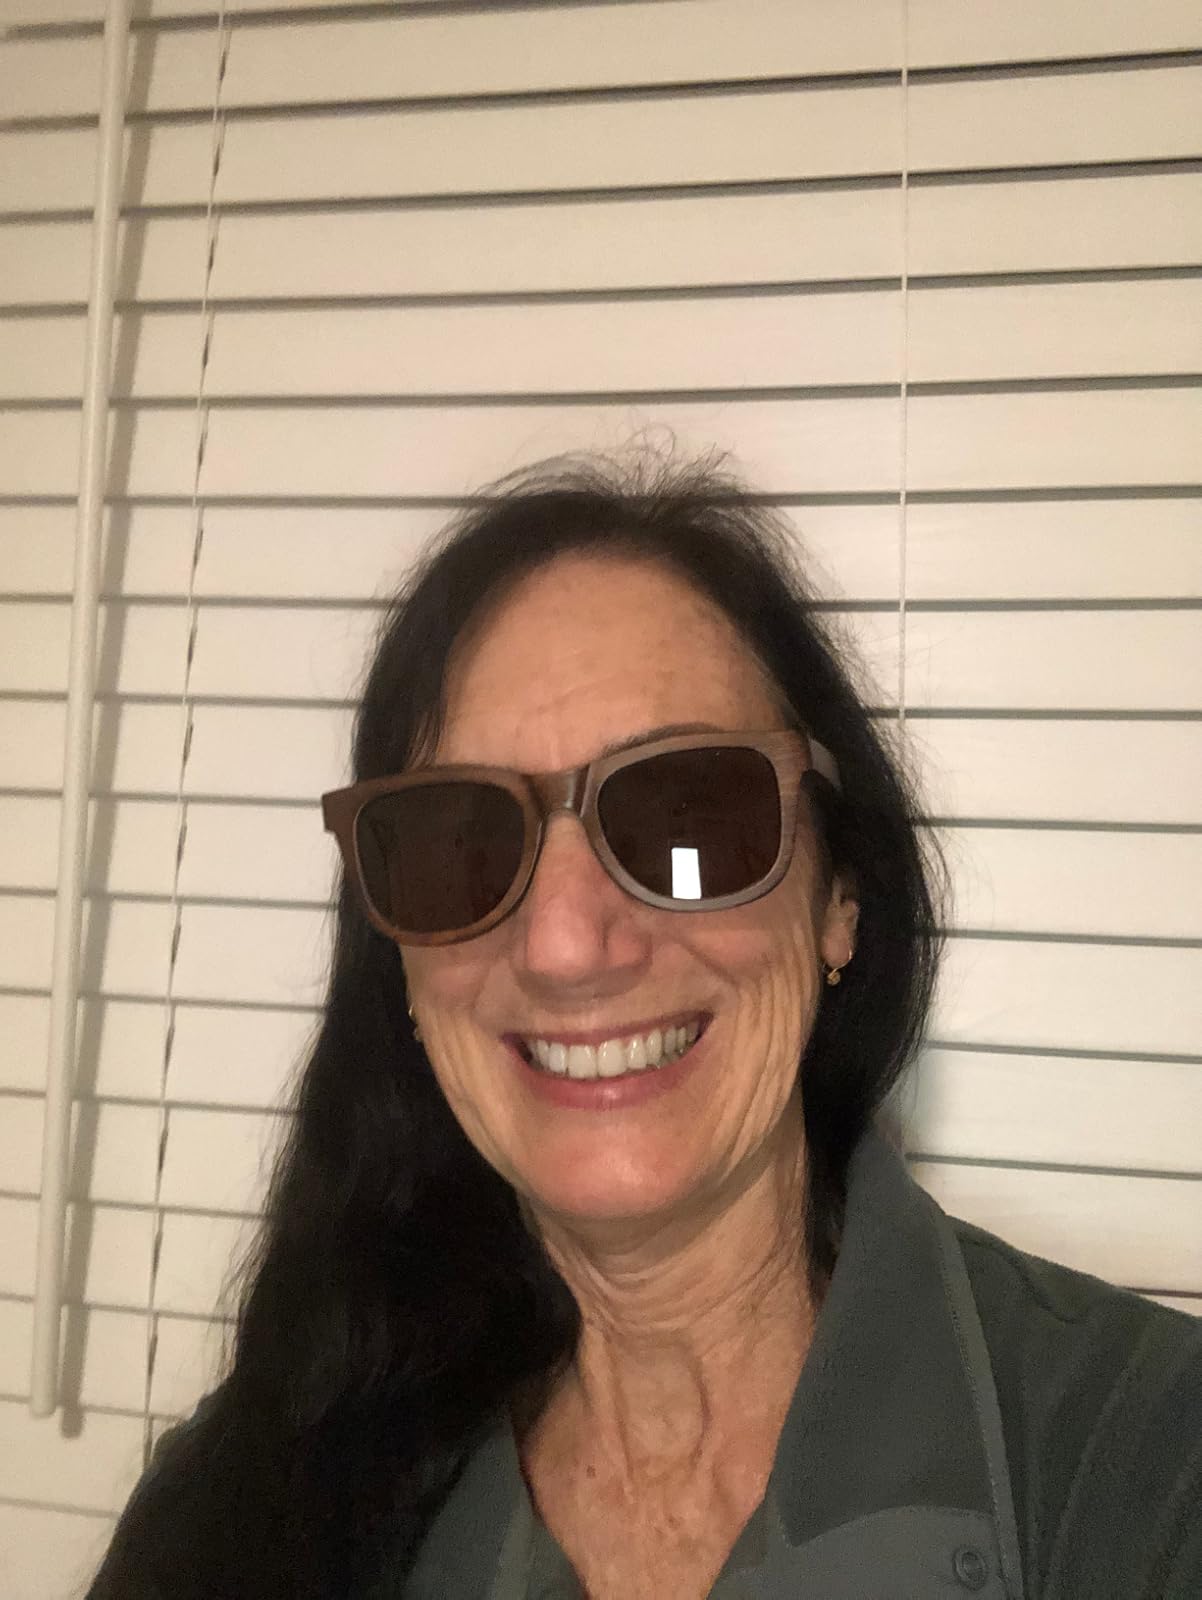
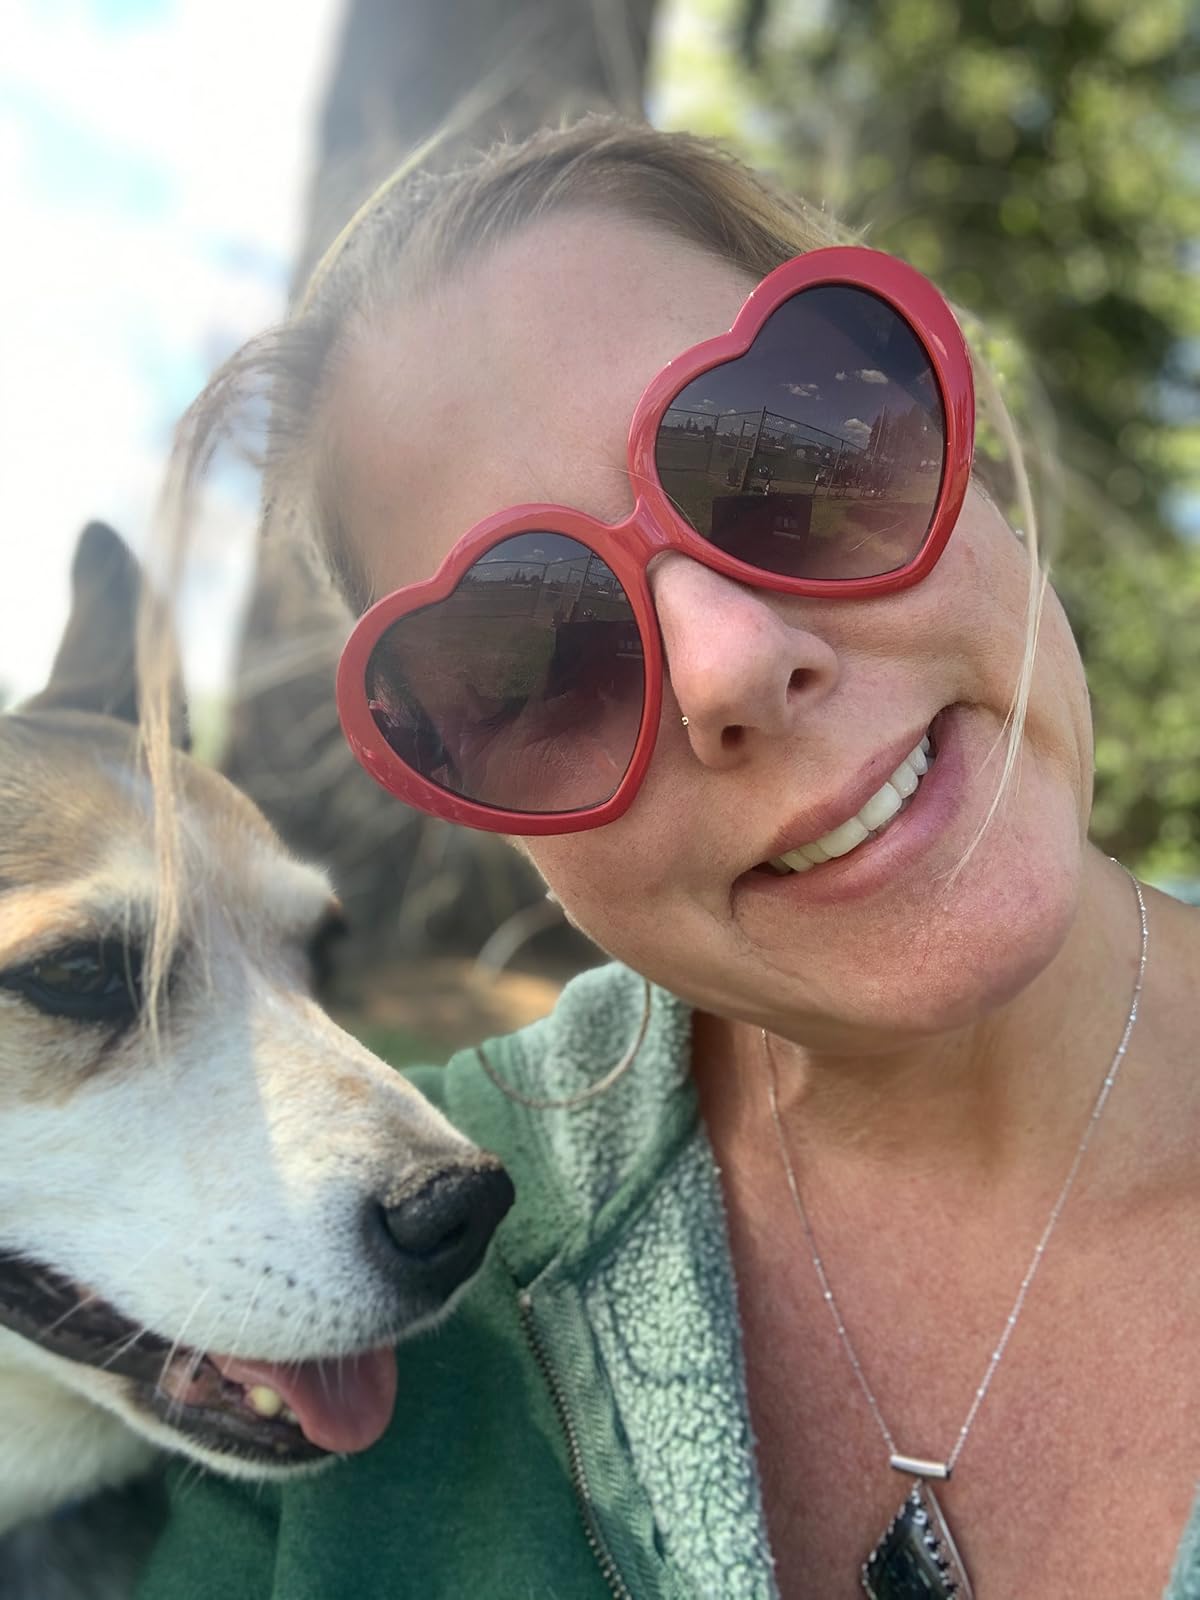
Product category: accessories_sunglasses
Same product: no